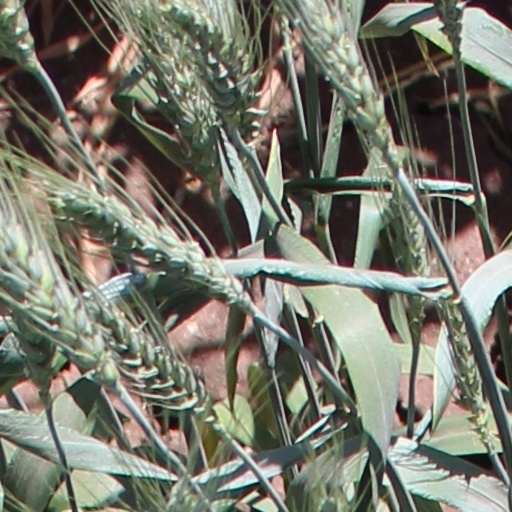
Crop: wheat